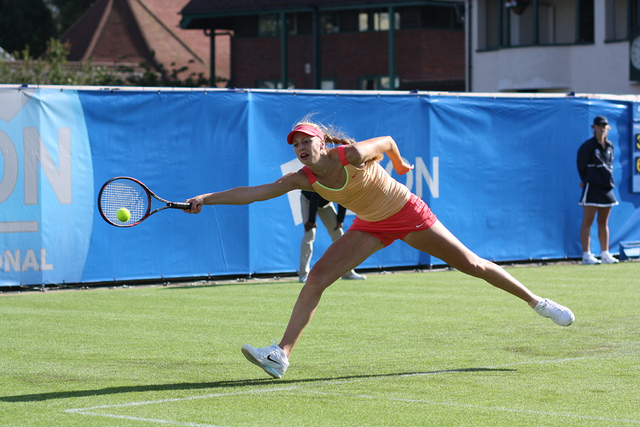
một nữ vận động viên tennis đang bay người để đỡ bóng